Coinage of India

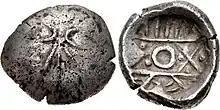
Punch-marked coin minted in the Kabul Valley under the Achaemenid administration. –380 BC, or .

The Coinage of India began anywhere between early 1st millennium BCE to the 6th century BCE, and consisted mainly of copper and silver coins in its initial stage. The coins of this period were "Karshapanas" or "Pana". A variety of earliest Indian coins, however, unlike those circulated in West Asia, were stamped bars of metal, suggesting that the innovation of stamped currency was added to a pre-existing form of token currency which had already been present in the Janapadas and Mahajanapada kingdoms of the Early historic India. The kingdoms that minted their own coins included Gandhara, Kuntala, Kuru, Magadha, Panchala, Shakya, Surasena, Surashtra and Vidarbha etc.